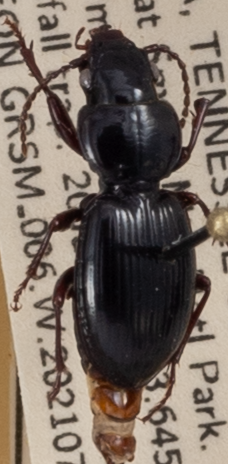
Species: Cyclotrachelus freitagi
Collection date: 2021-07-20
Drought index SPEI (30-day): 0.382
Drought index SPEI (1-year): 1.25
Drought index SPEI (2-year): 1.962